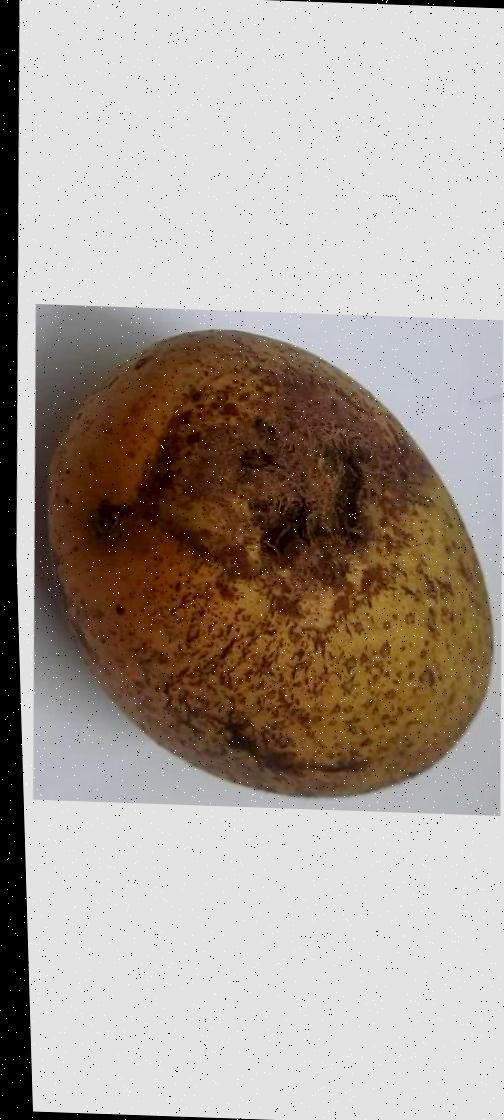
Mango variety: Ashshina Classic